Phasevarion

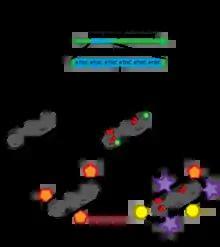
Regulation by the phasevarion

In bacteria, phasevarions (also known as phase variable regulons) mediate a coordinated change in the expression of multiple genes or proteins. This occurs via phase variation of a single DNA methyltransferase. Phase variation of methyltransferase expression results in differential methylation throughout the bacterial genome, leading to variable expression of multiple genes through epigenetic mechanisms.